Howard family

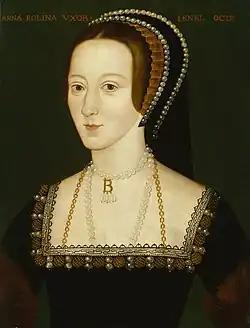
Anne Boleyn, second wife of Henry VIII

The later Howards would claim legendary descent from Hereward the Wake, but a pedigree compiled and signed by Sir William Dugdale, Norroy King of Arms of the College of Arms, and dated 8 April 1665, stated that the Howard family are descended from the Howarth ["sic", Howard] family of Great Howarth Hall, Rochdale. According to Dugdale, "it is clear from above seventy deeds, without date, that the Howards, Dukes of Norfolk, do derive from the Howards Howarth of Great Howarth and that William Howard of Wigenhall… was a direct decedent of Osbert Howard de Howarth." Osbert, Dugdale wrote, had been given lands in Rochdale in return for his service as Master of King Henry I's Buckhounds.